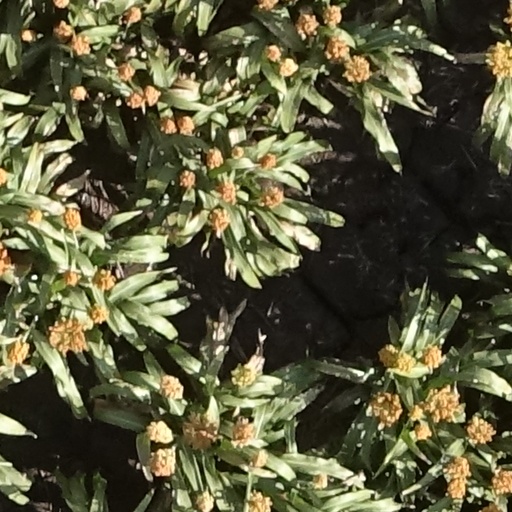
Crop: sorghum